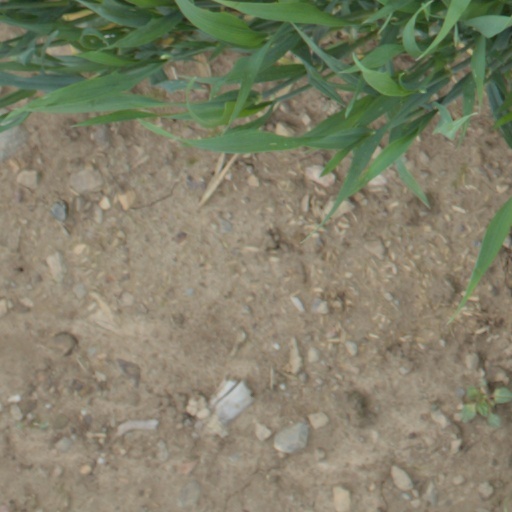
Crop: wheat